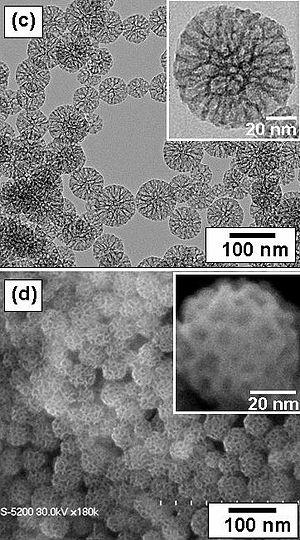
La silice mésoporeuse est une avancée récente dans les nanomatériaux qui trouvent de nombreuses applications notamment dans le domaine de la catalyse.